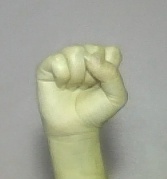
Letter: saad